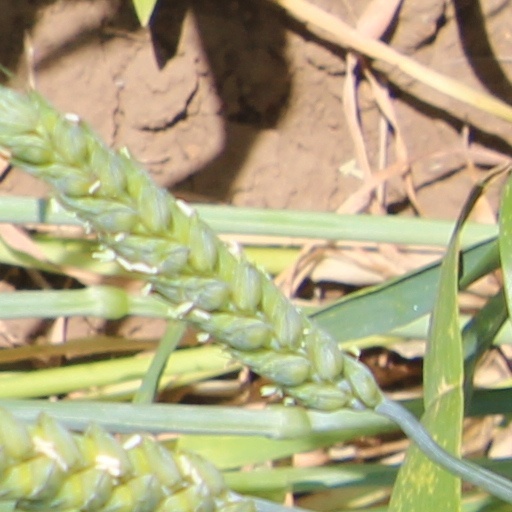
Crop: wheat